Brotherhood of Railroad Trainmen

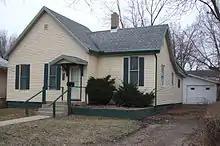
Childhood home of Patrick Morrissey, Brotherhood of Railroad Trainmen leader in Bloomington, Illinois

The year 1889 was one of growth. The first Ladies' Auxiliary was organized in Fort Gratiot, Michigan. The Brotherhood changed its name to the Brotherhood of Railroad Trainmen, and expanded its membership to over fourteen trade classifications. Working with the Brotherhood of Locomotive Firemen, the BRT engaged Lorenzo S. Coffin, formerly a railroad commissioner of Iowa, to present its case for better working conditions in Washington. There was an economic downturn in the 1890s, causing many members of the BRT to lose their jobs. The problems were compounded by the 1894 Pullman Strike, when the Brotherhood expelled members for supporting the strikers. In all, the BRT lost 9,000 members. By the time of the 1895 convention there were less than 10,000 members remaining and the union had debts of $105,000. At the May 1895 BRT convention in Galesburg, Illinois, Wilkinson offered his resignation and it was accepted.